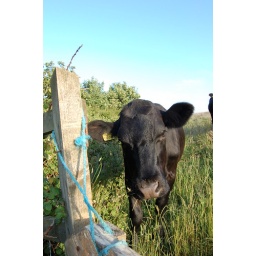
A friendly cornish cow in a field in Mousehole.